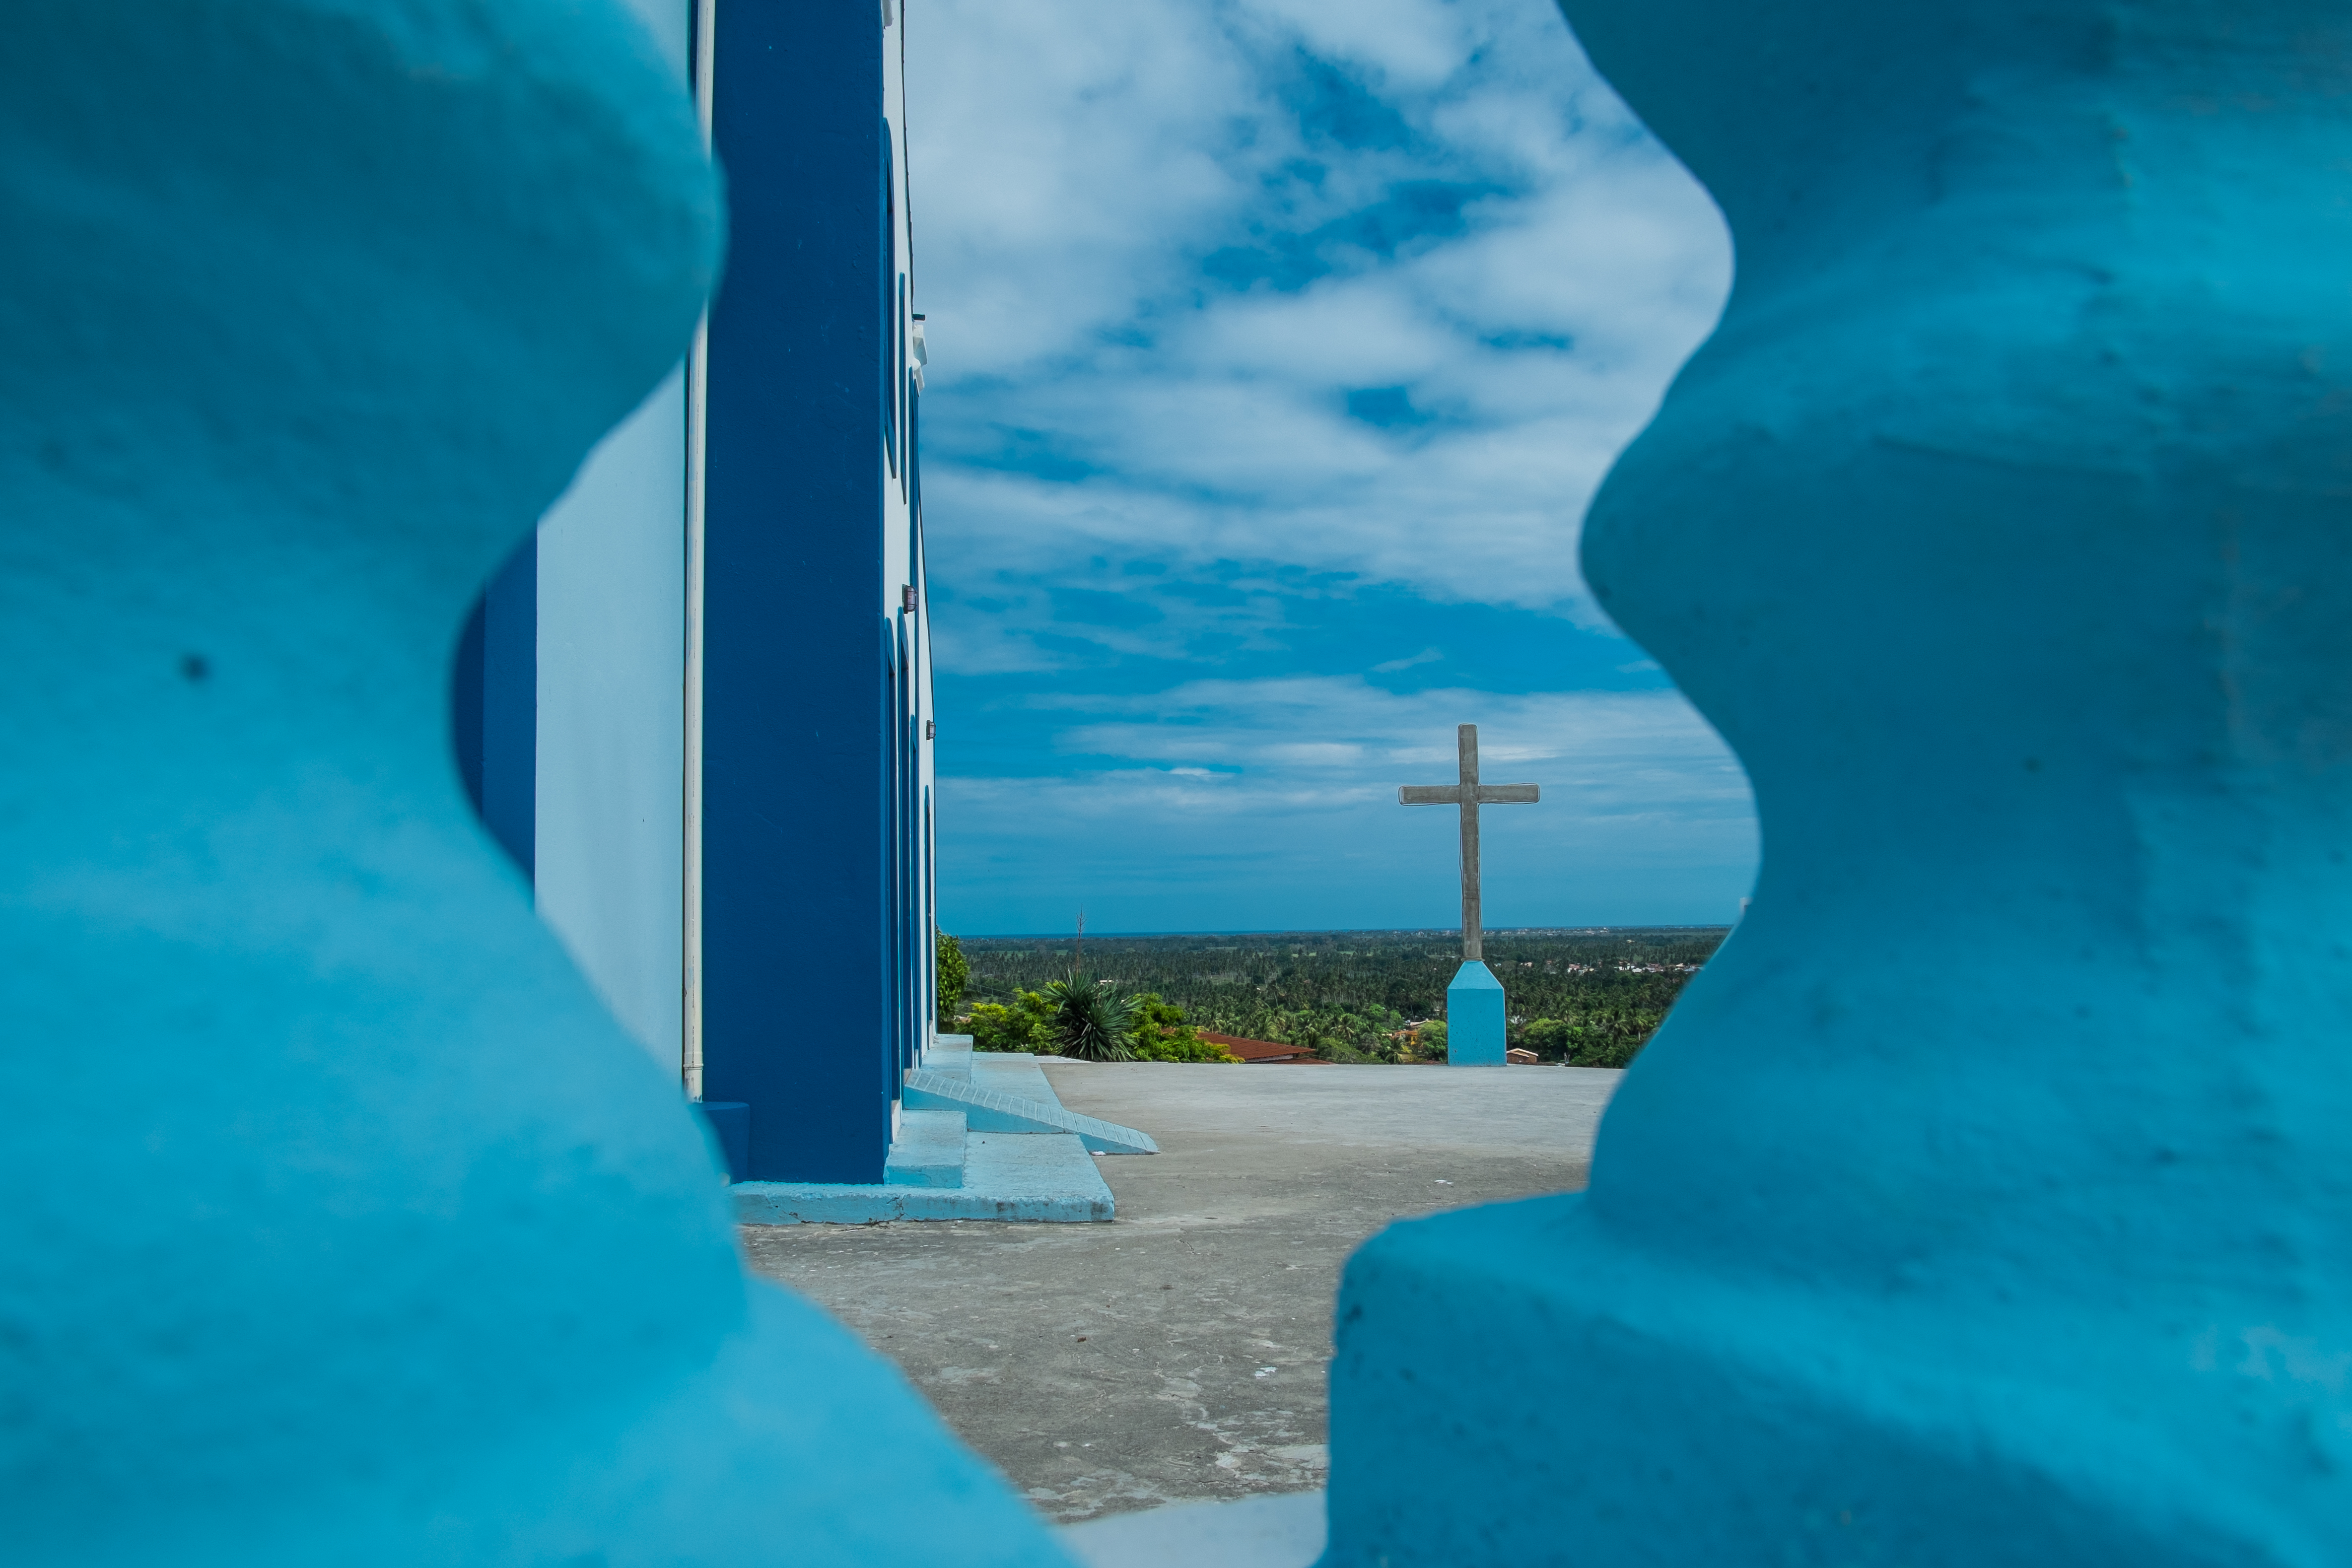
sea, water, ocean, sky, sunlight, underwater, ice, reflection, swimming pool, blue, church, cross, bahia, brasil, caribbean, fuji, xpro1